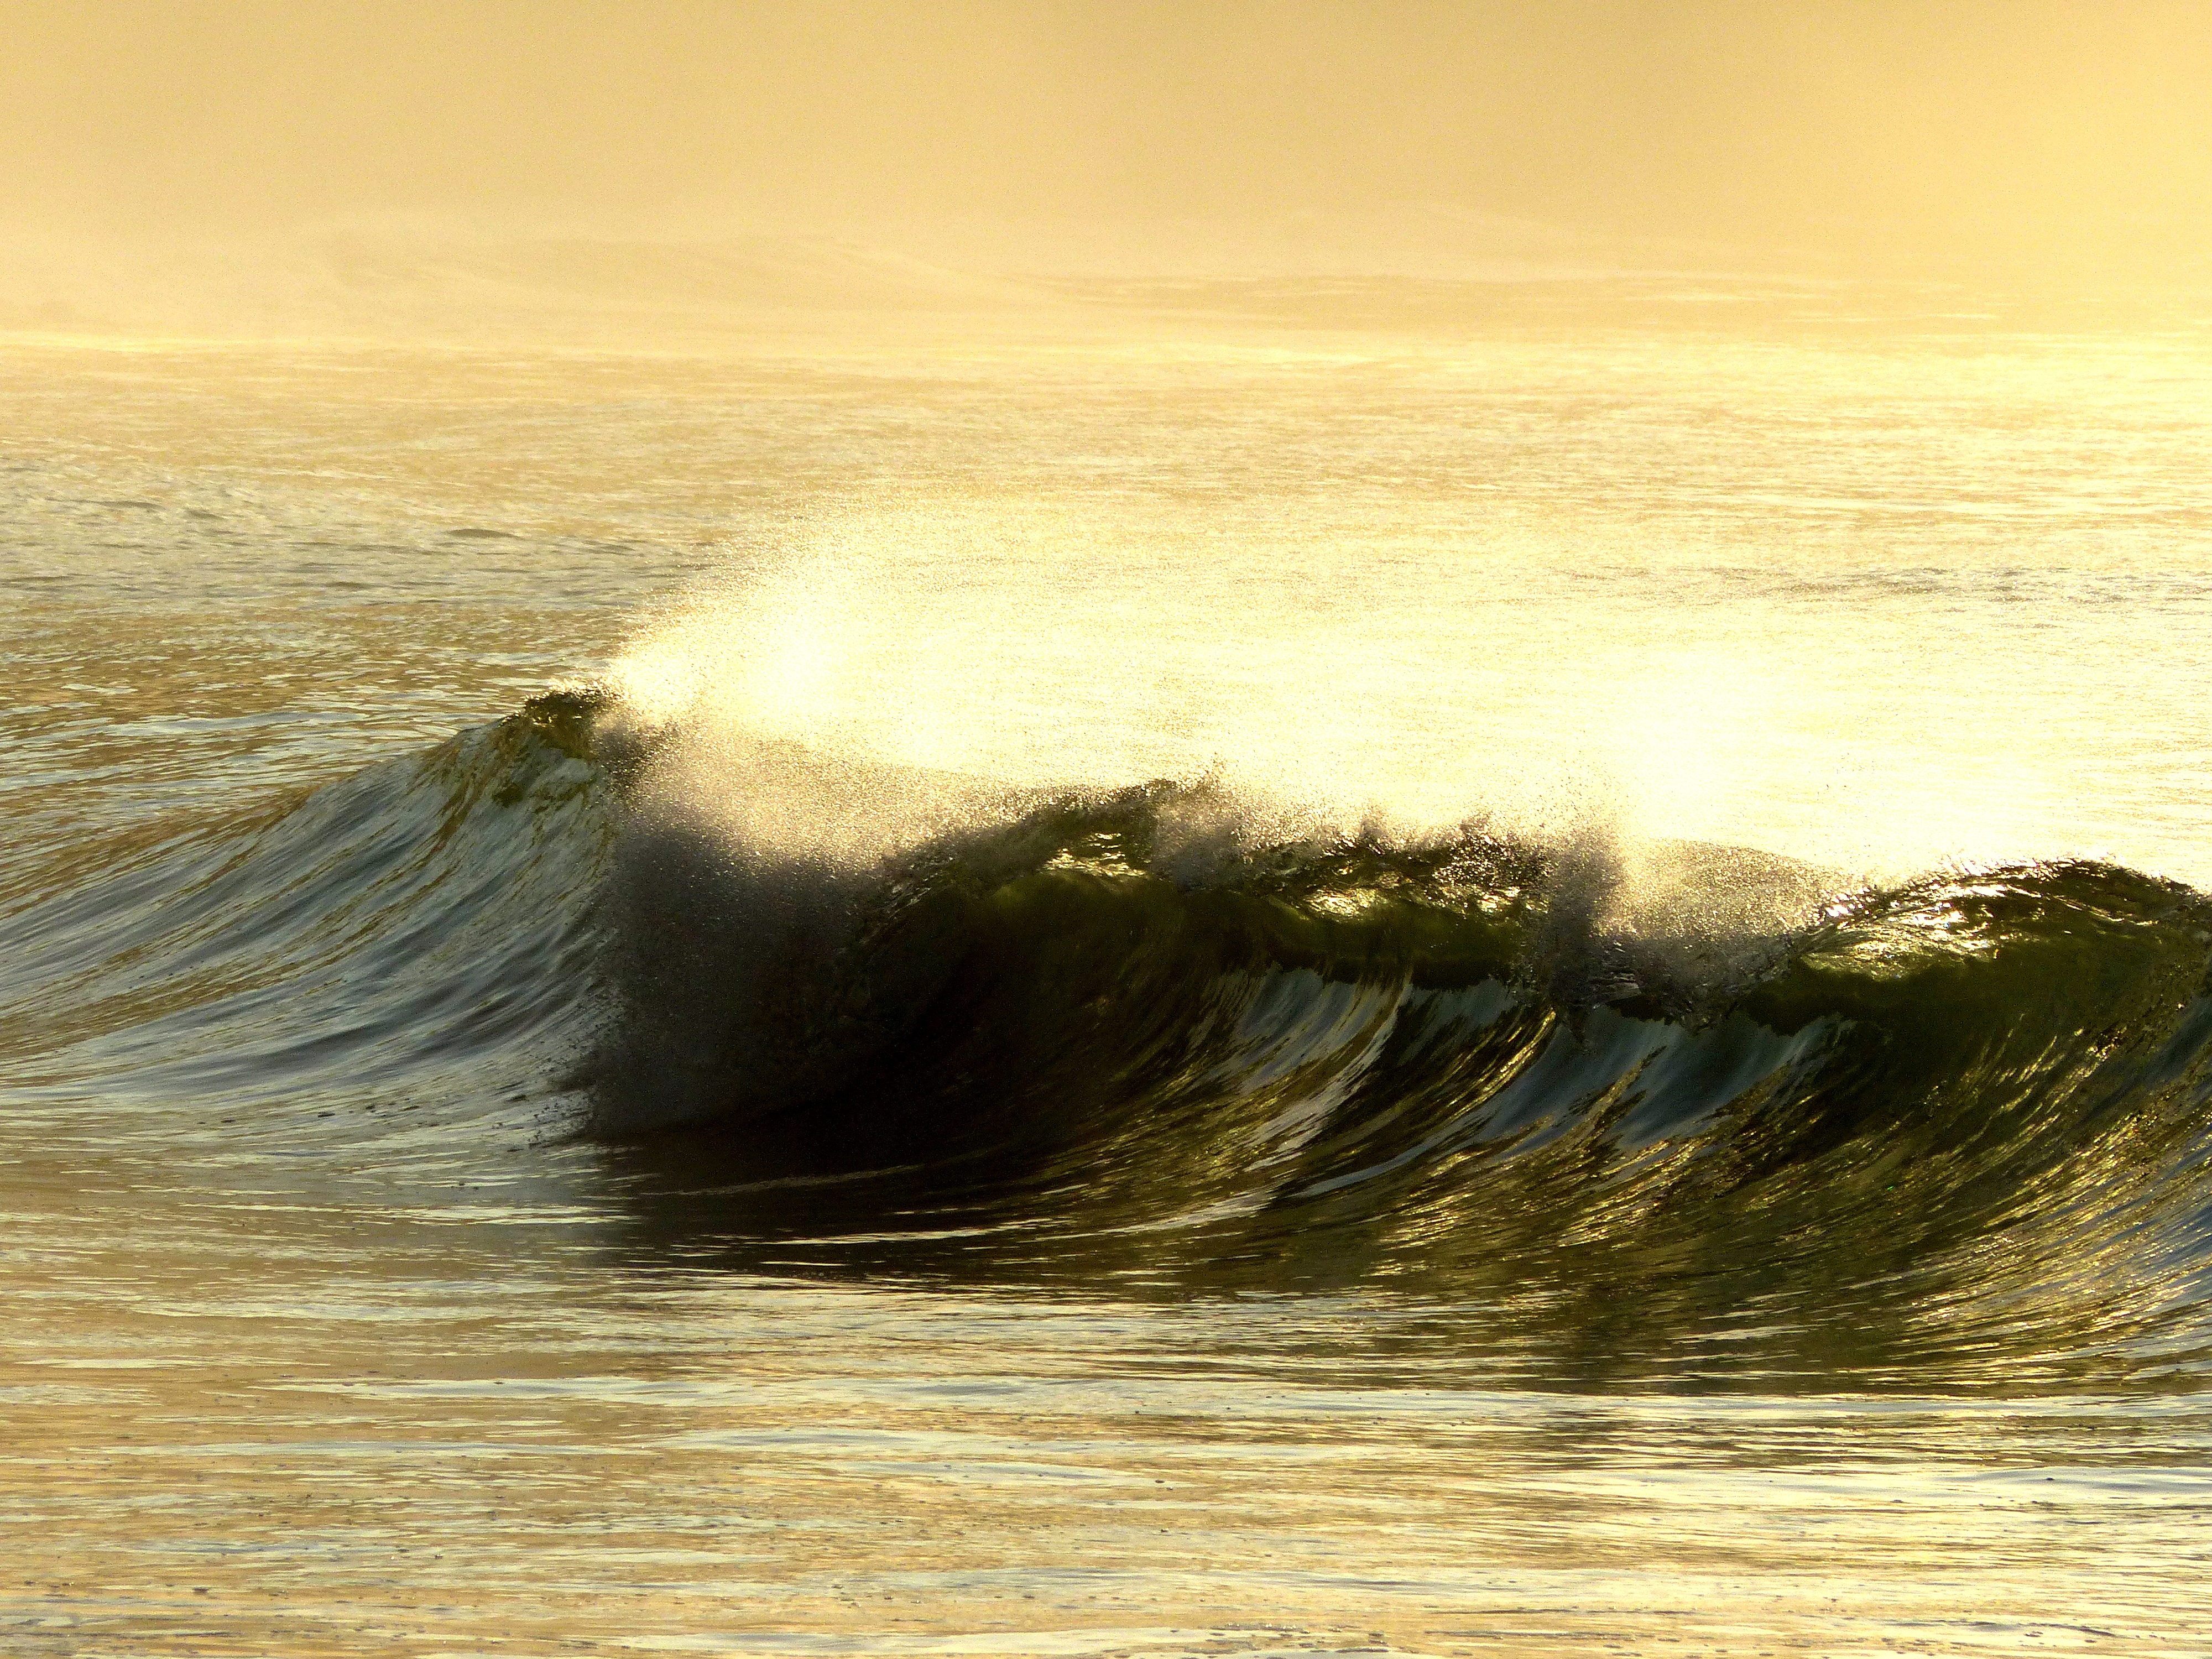
beach, sea, coast, sand, ocean, horizon, cloud, sunrise, sunset, sunlight, morning, shore, wave, dawn, reflection, body of water, mar, litoral, sao paulo, ubatuba, they are f lix, atmospheric phenomenon, wind wave